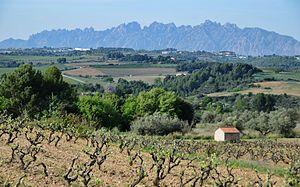
La Catalogne est une communauté autonome se trouvant au nord-est de l´Espagne, elle est officiellement considérée comme ayant une nationalité. Sa capitale et métropole est la ville de Barcelone. Elle est entourée par la Communauté valencienne au sud, l'Aragon à l'ouest, la France au nord, l'Andorre au nord-ouest, et la mer Méditerranée à l'est. Une grande partie de ses terres fait donc frontière avec la France. Elle couvre une superficie de 31 950 km². Ses langues officielles sont le catalan, l'occitan et l'espagnol ou castillan. En 2015, elle comptait 7 508 106 habitants, ce qui en faisait la deuxième communauté d'Espagne après l'Andalousie et la dixième subdivision territoriale de premier niveau administratif d'Europe au regard de la population. Elle est également la plus peuplée parmi les Pays catalans, ensemble culturel et linguistique qui la lie à la Communauté valencienne, aux îles Baléares, à la principauté d'Andorre, à la Franja aragonaise et à l'essentiel du département français des Pyrénées-Orientales.